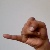
The image shows a hand gesture representing the letter 'J' in Indian Sign Language.